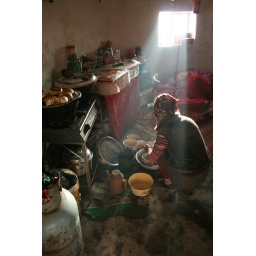
A Kyrgyz girl washes dishes with her hands and warm water in a yurt at Karakul Lake.